SpongeBob SquarePants season 7

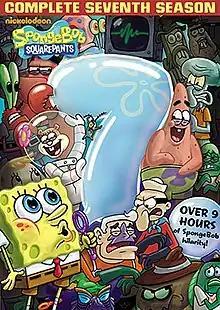
DVD cover

The seventh season of the American animated television series "SpongeBob SquarePants", created by marine biologist and animator Stephen Hillenburg, began airing on Nickelodeon in the United States on July 19, 2009, and ended on June 11, 2011. It contained 26 half-hour episodes, with a miniseries titled Legends of Bikini Bottom. The series chronicles the exploits and adventures of the title character and his various friends in the fictional underwater city of Bikini Bottom.